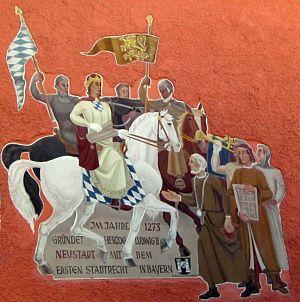
Neustadt an der Donau est une ville de Bavière, située dans l'arrondissement de Kelheim, dans le district de Basse-Bavière.